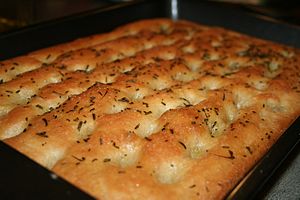
Focaccia
Focaccia med rosmarin, kaldet focaccia al rosmarino.
Focaccia er et flat ovnbagt italiensk brødprodukt der minder om pizzadej i stil og tekstur. Focaccia kan bruge som tilbehør til mange retter og som sandwichbrød. Focaccia al rosmarino er en almindelig type focaccia i det italienske køkken, der kan serveres som antipasto, forret, brød på bordet til hovedretter eller som snack.